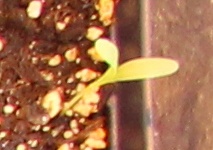
Label: Sugar beet